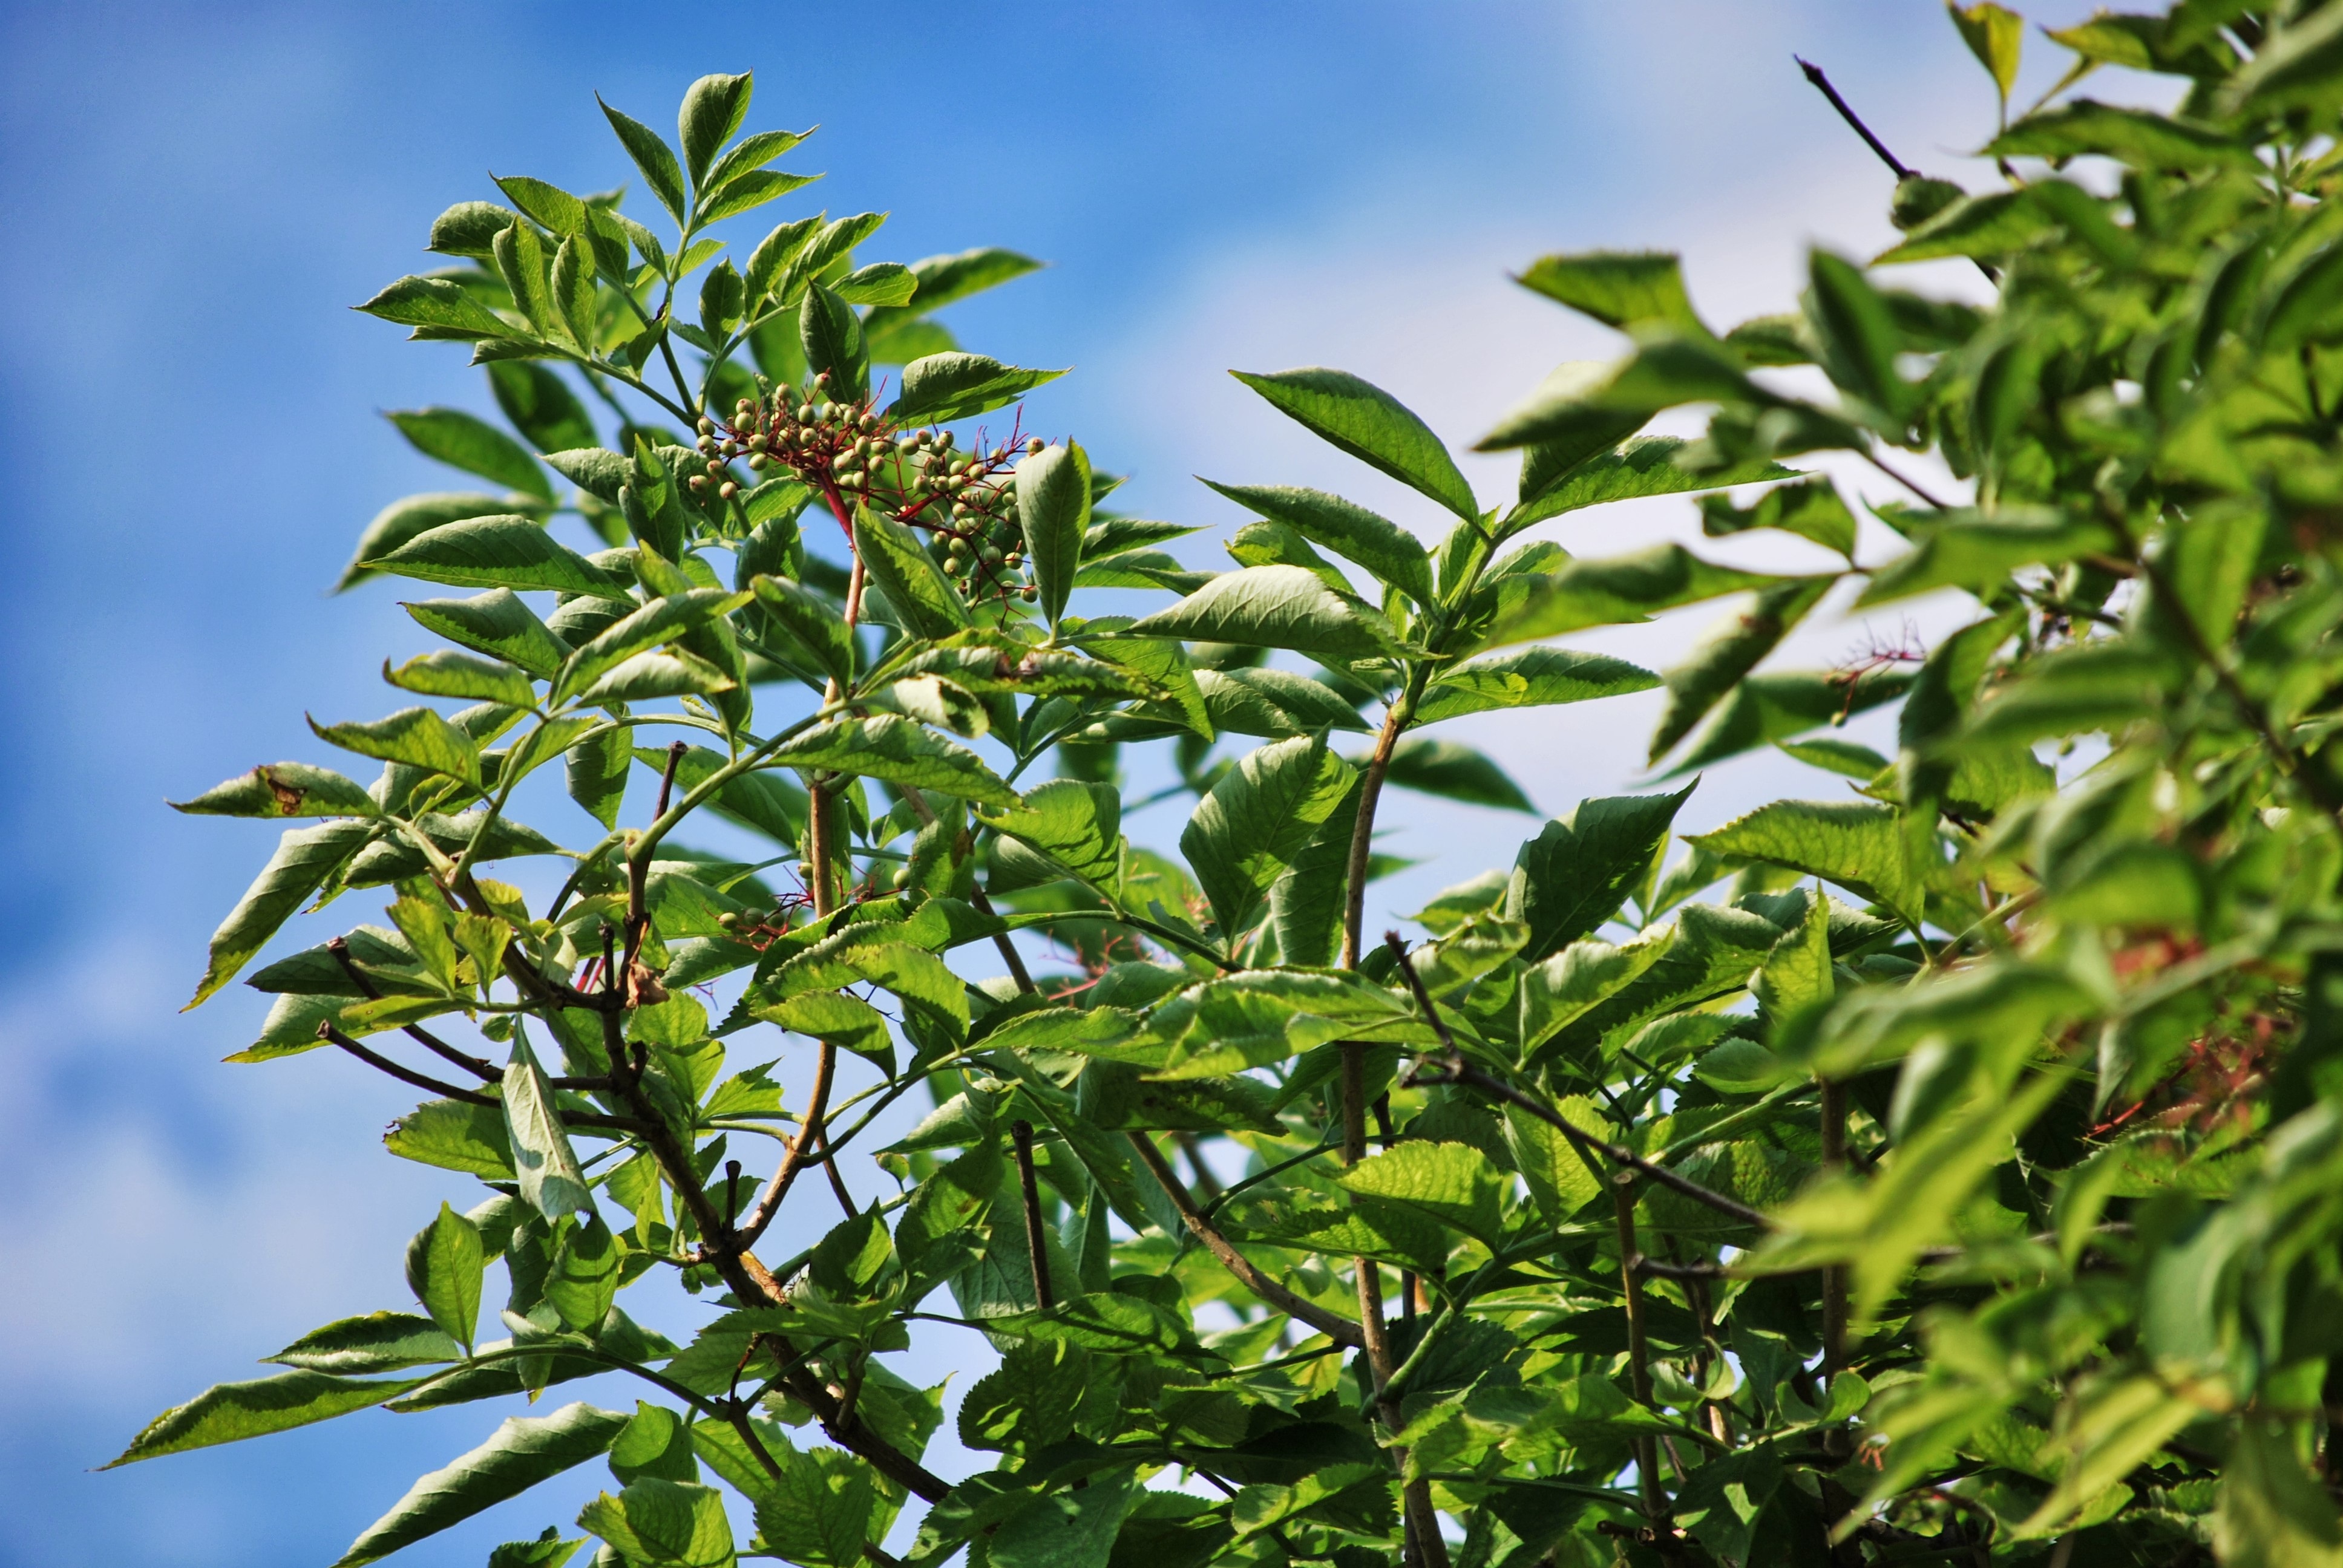
tree, grass, branch, plant, fruit, leaf, flower, foliage, food, green, produce, evergreen, botany, flora, shrub, branches, flowering plant, woody plant, land plant